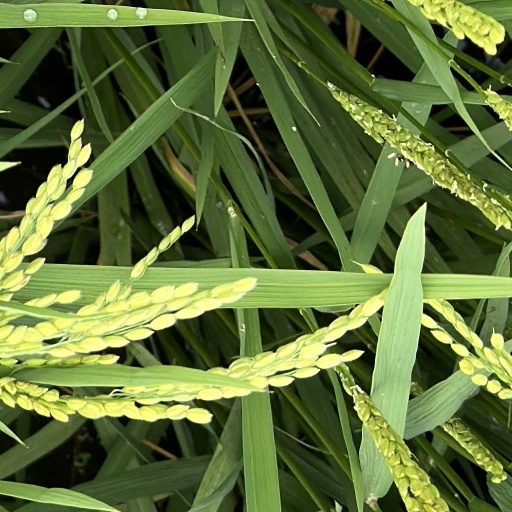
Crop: rice